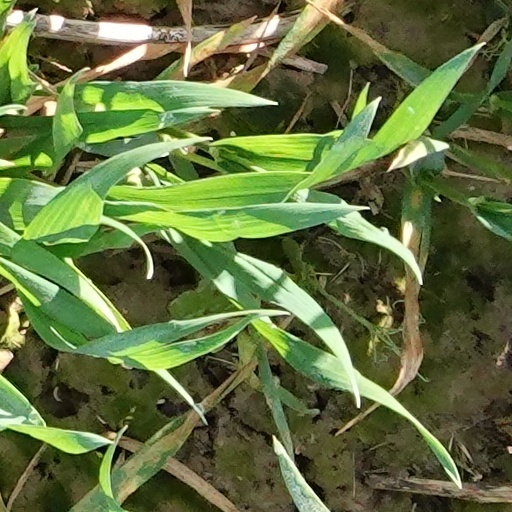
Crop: wheat